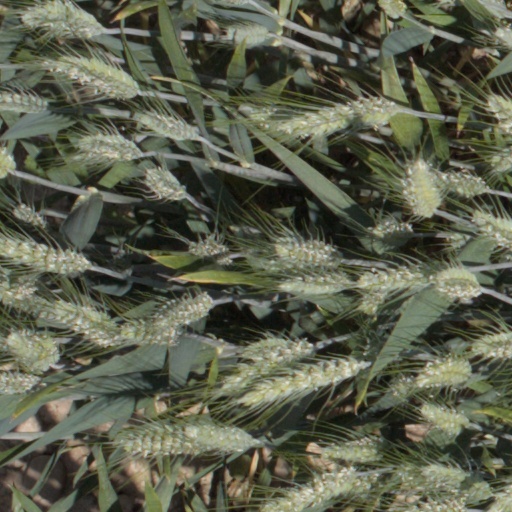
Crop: wheat